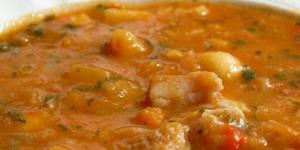
guiso de mondongo mio